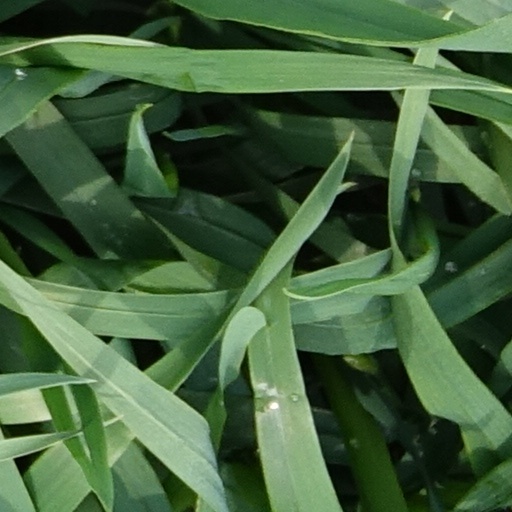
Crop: wheat